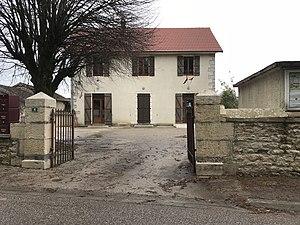
Image de Germigney (Jura) en janvier 2018.